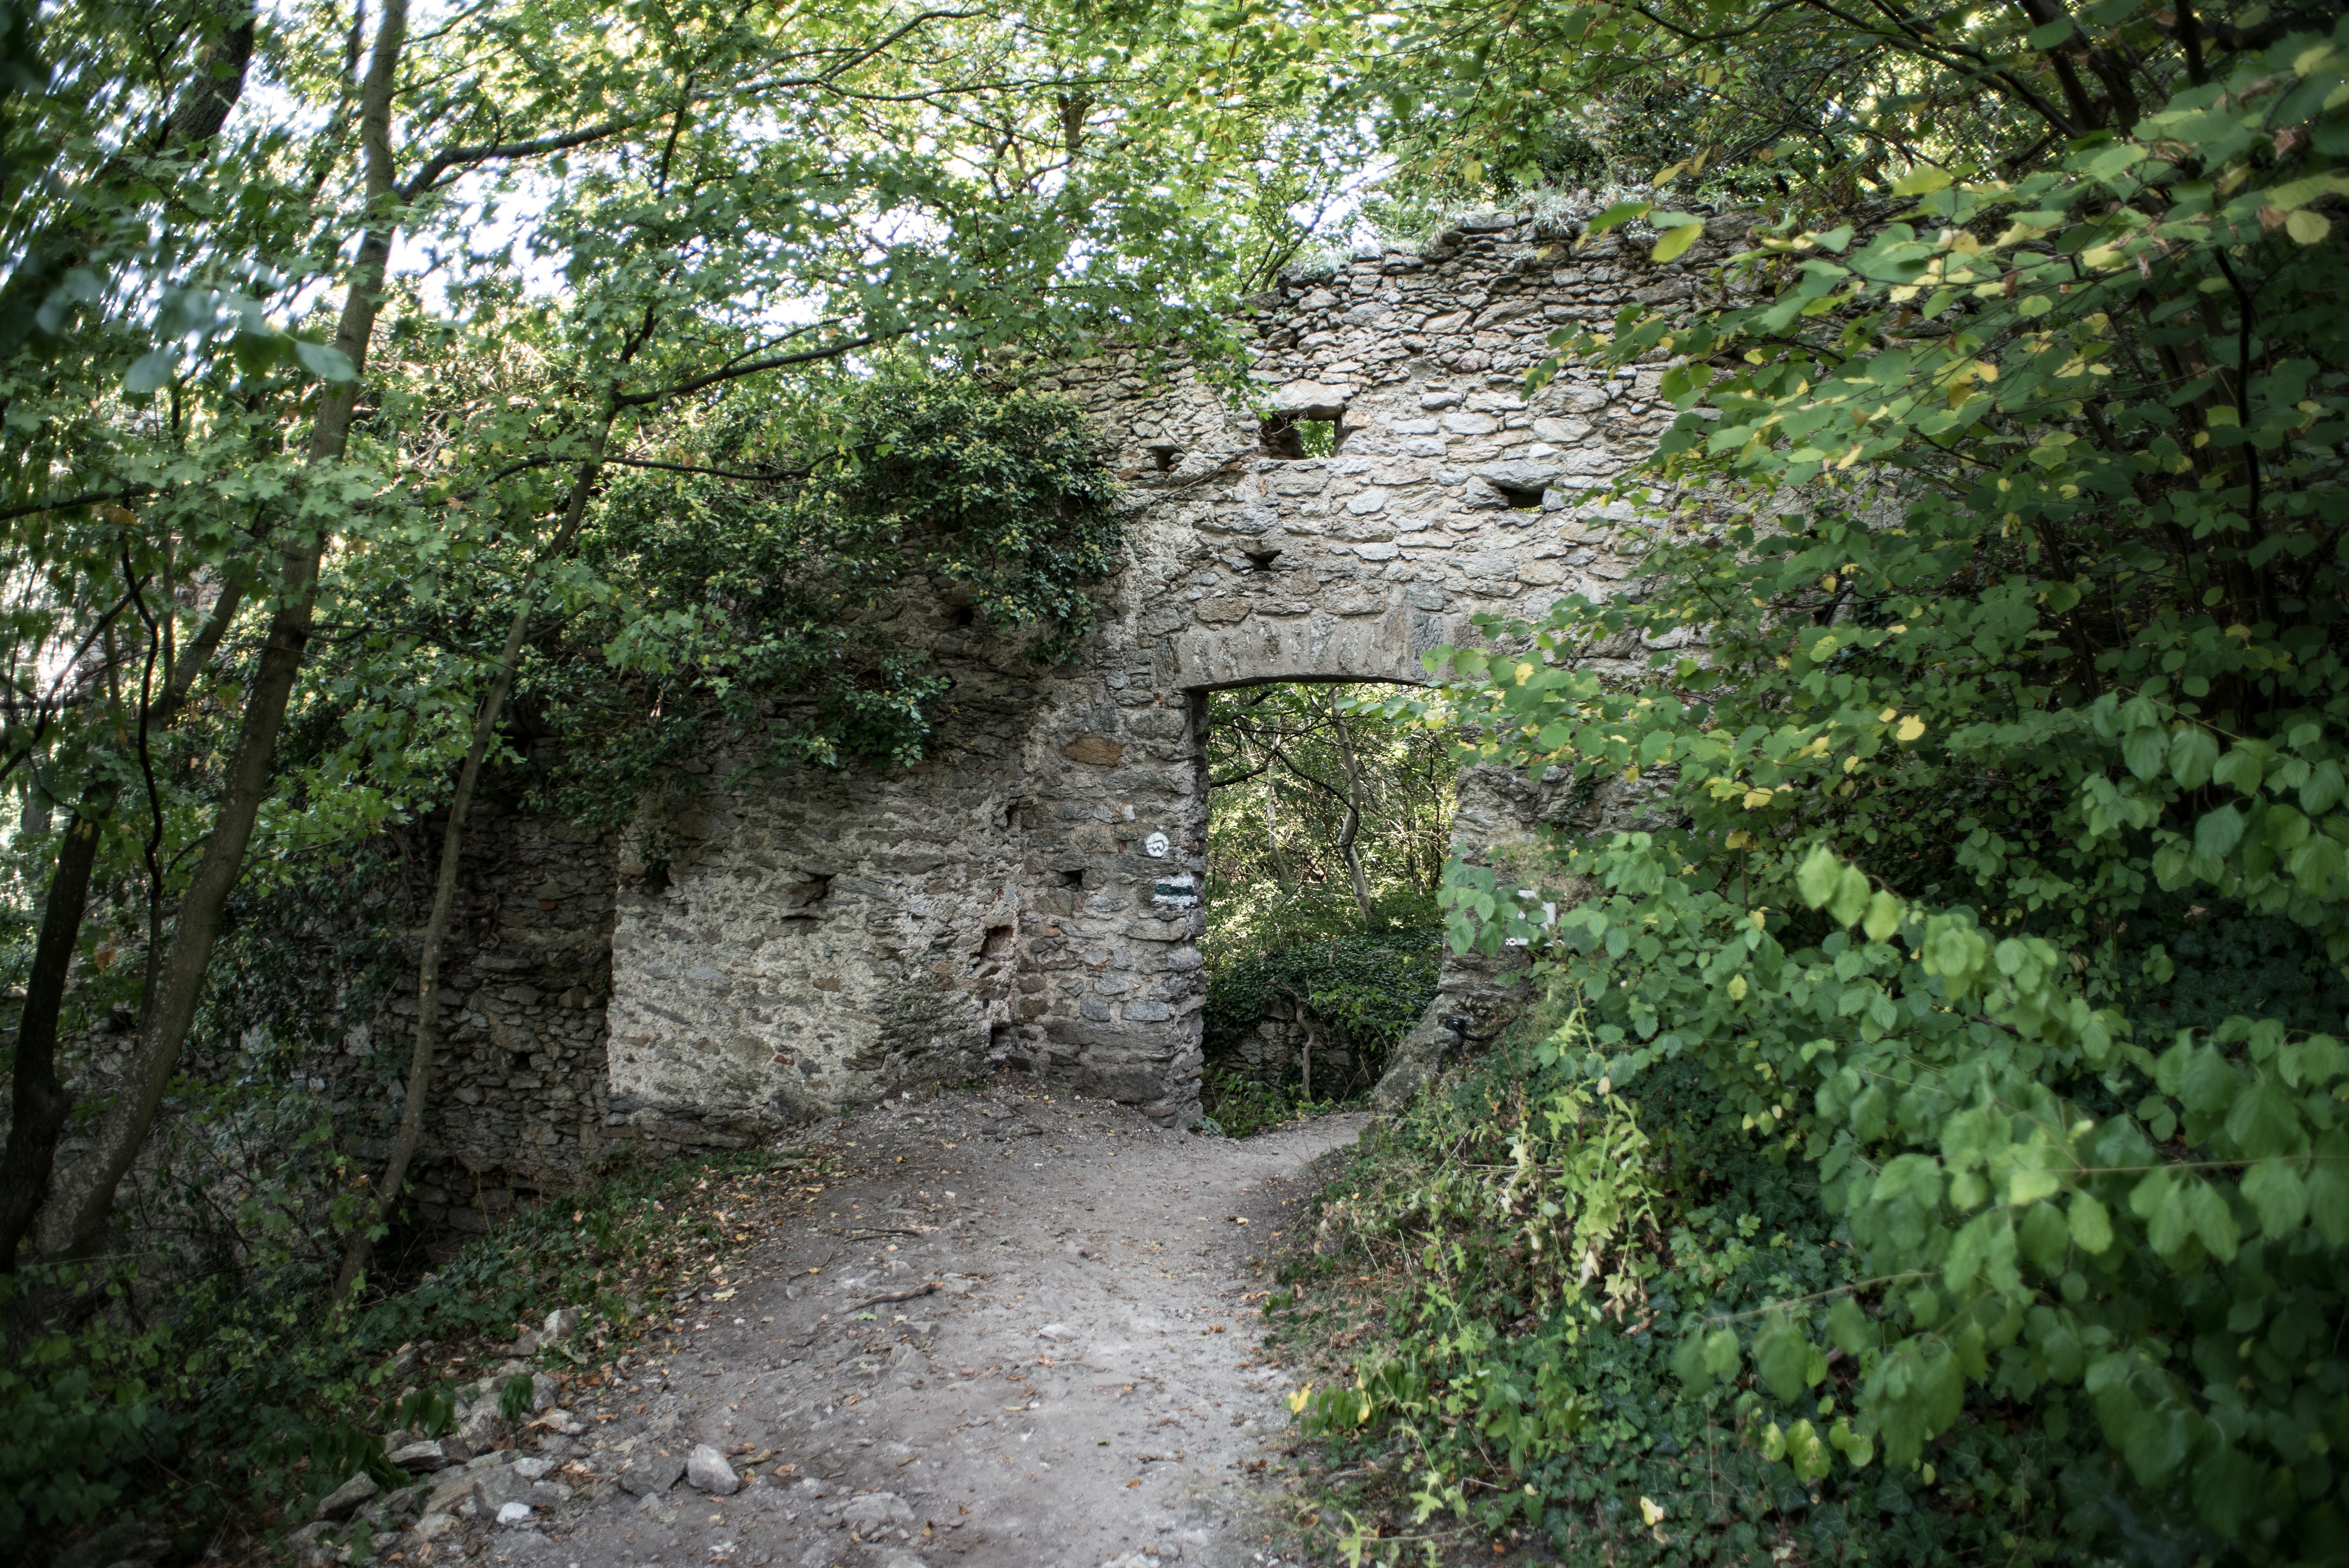
tree, forest, path, trail, old, wall, jungle, ruin, goal, ruins, vegetation, rainforest, passage, woodland, habitat, middle ages, masonry, rural area, natural environment